August Hermann Niemeyer

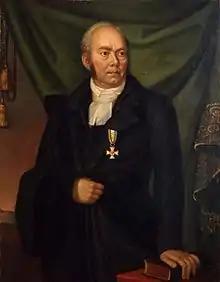
August Hermann Niemeyer (1817)

August Hermann Niemeyer (1 September 1754 in Halle (Saale) – 7 July 1828 in Magdeburg) was a German Protestant theologian, teacher, a librettist, a poet, a travel writer, a Protestant church song poet and a Prussian political educator. He was professor of theology in 1780, then vice-chancellor of the University of Halle-Wittenberg.